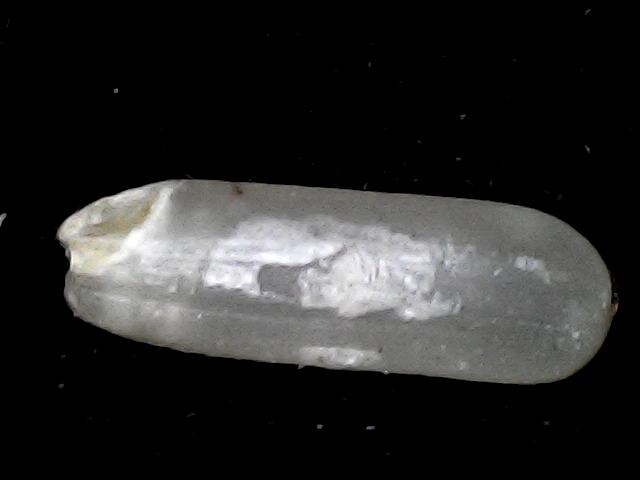
Rice variety: BD87